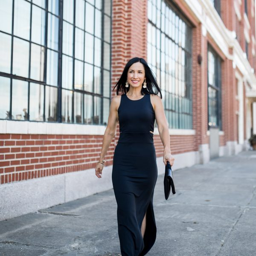
how to style a dress with sandals , earrings , and a clutch .